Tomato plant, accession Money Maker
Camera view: bottom (45 deg); turntable rotation: 60 degrees
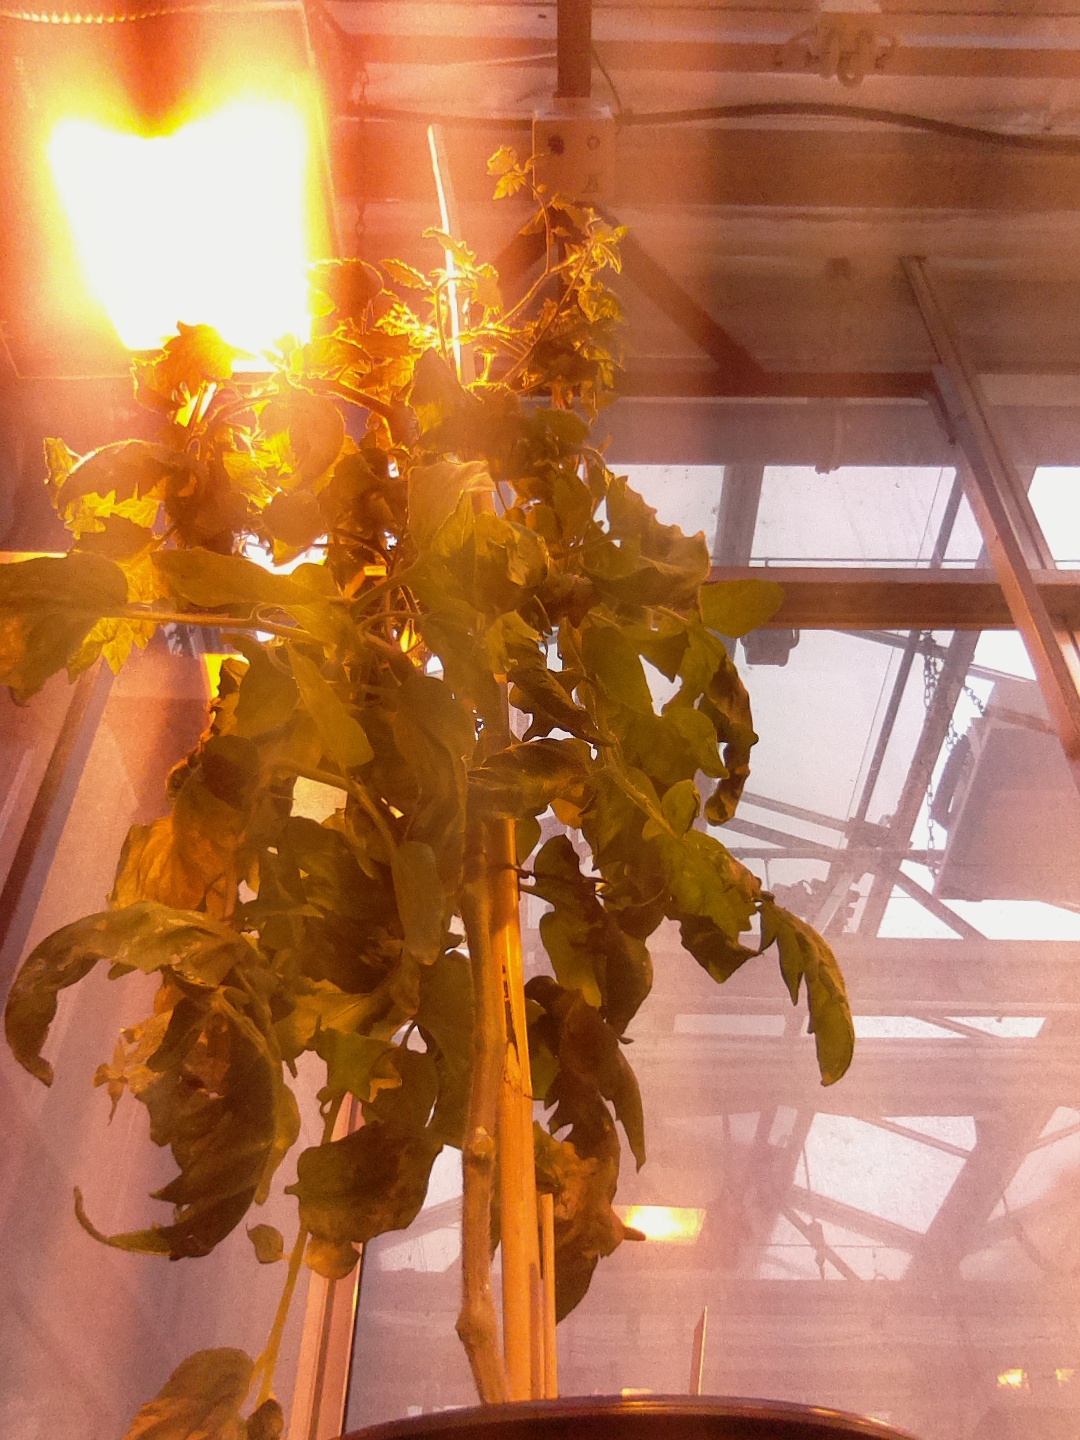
BBCH growth stage 74: 40%-50% of final fruit size